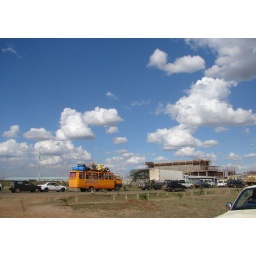
Nairobi, Kenya - yellow bus loaded with baggage in heavy traffic